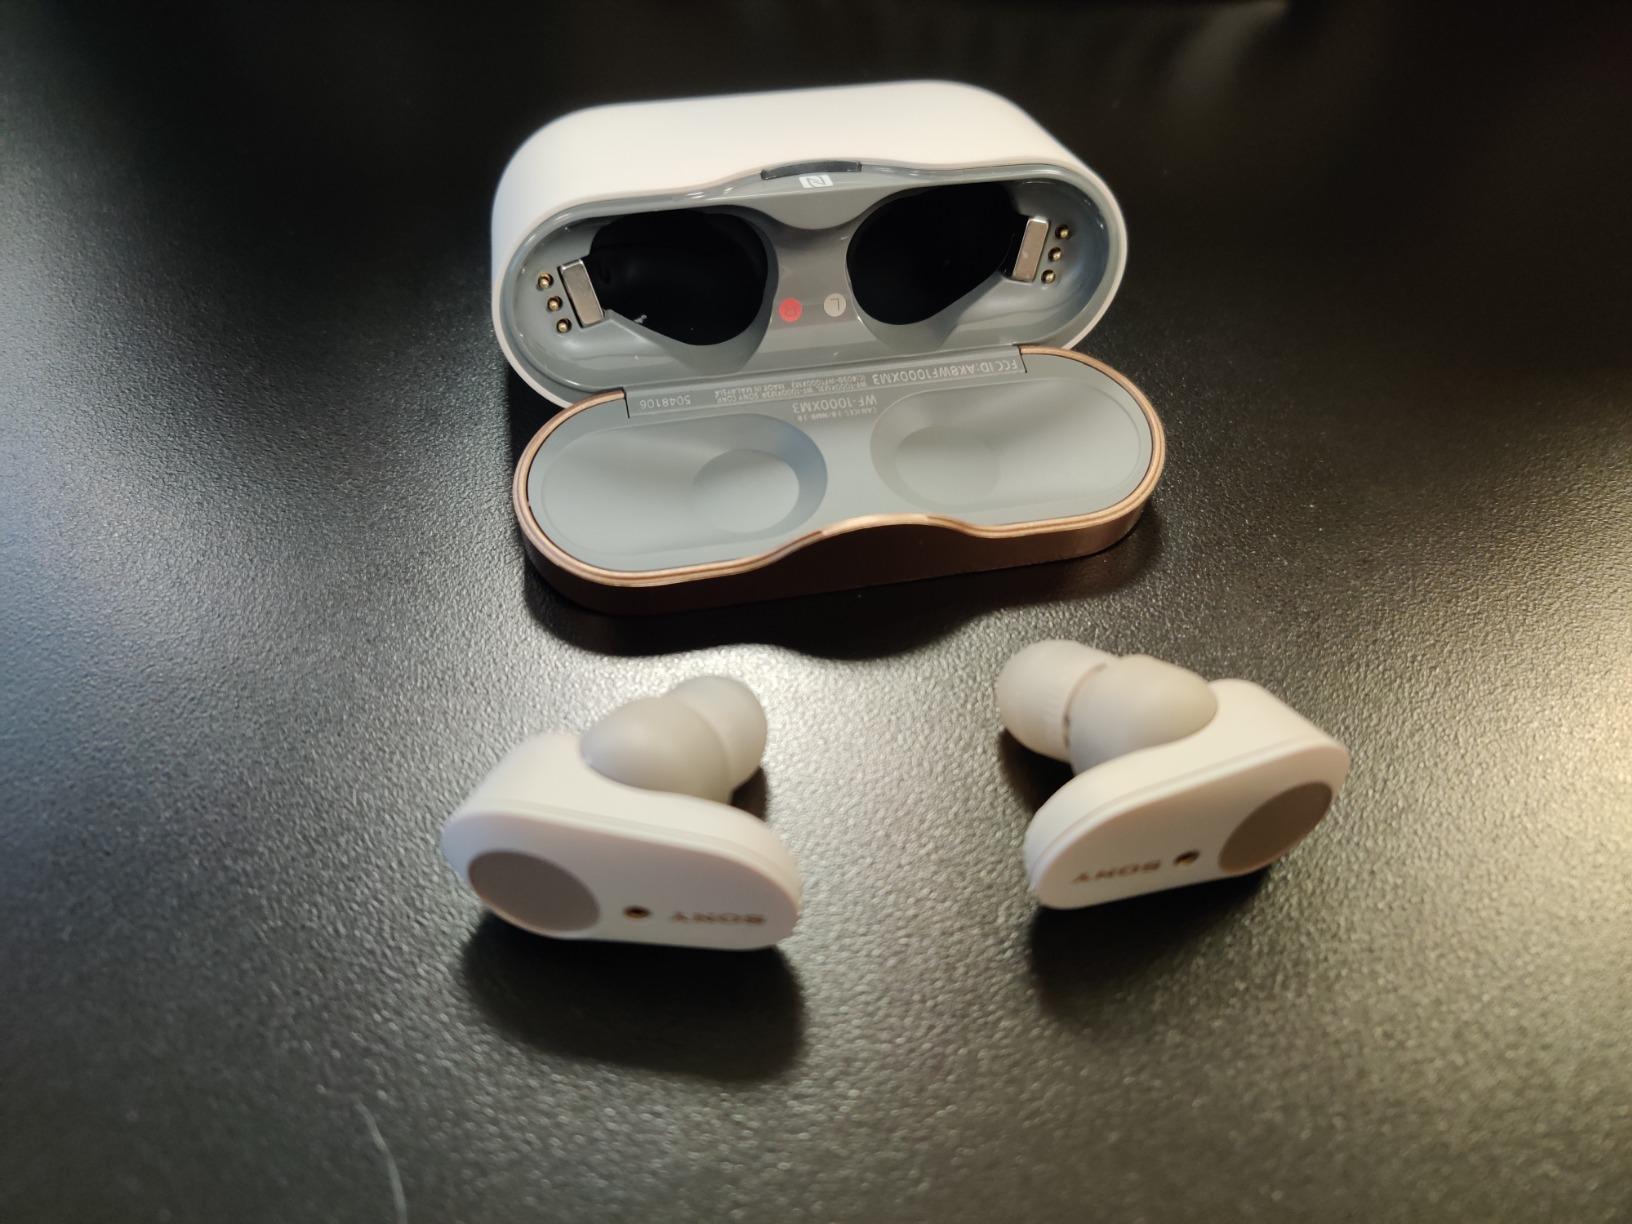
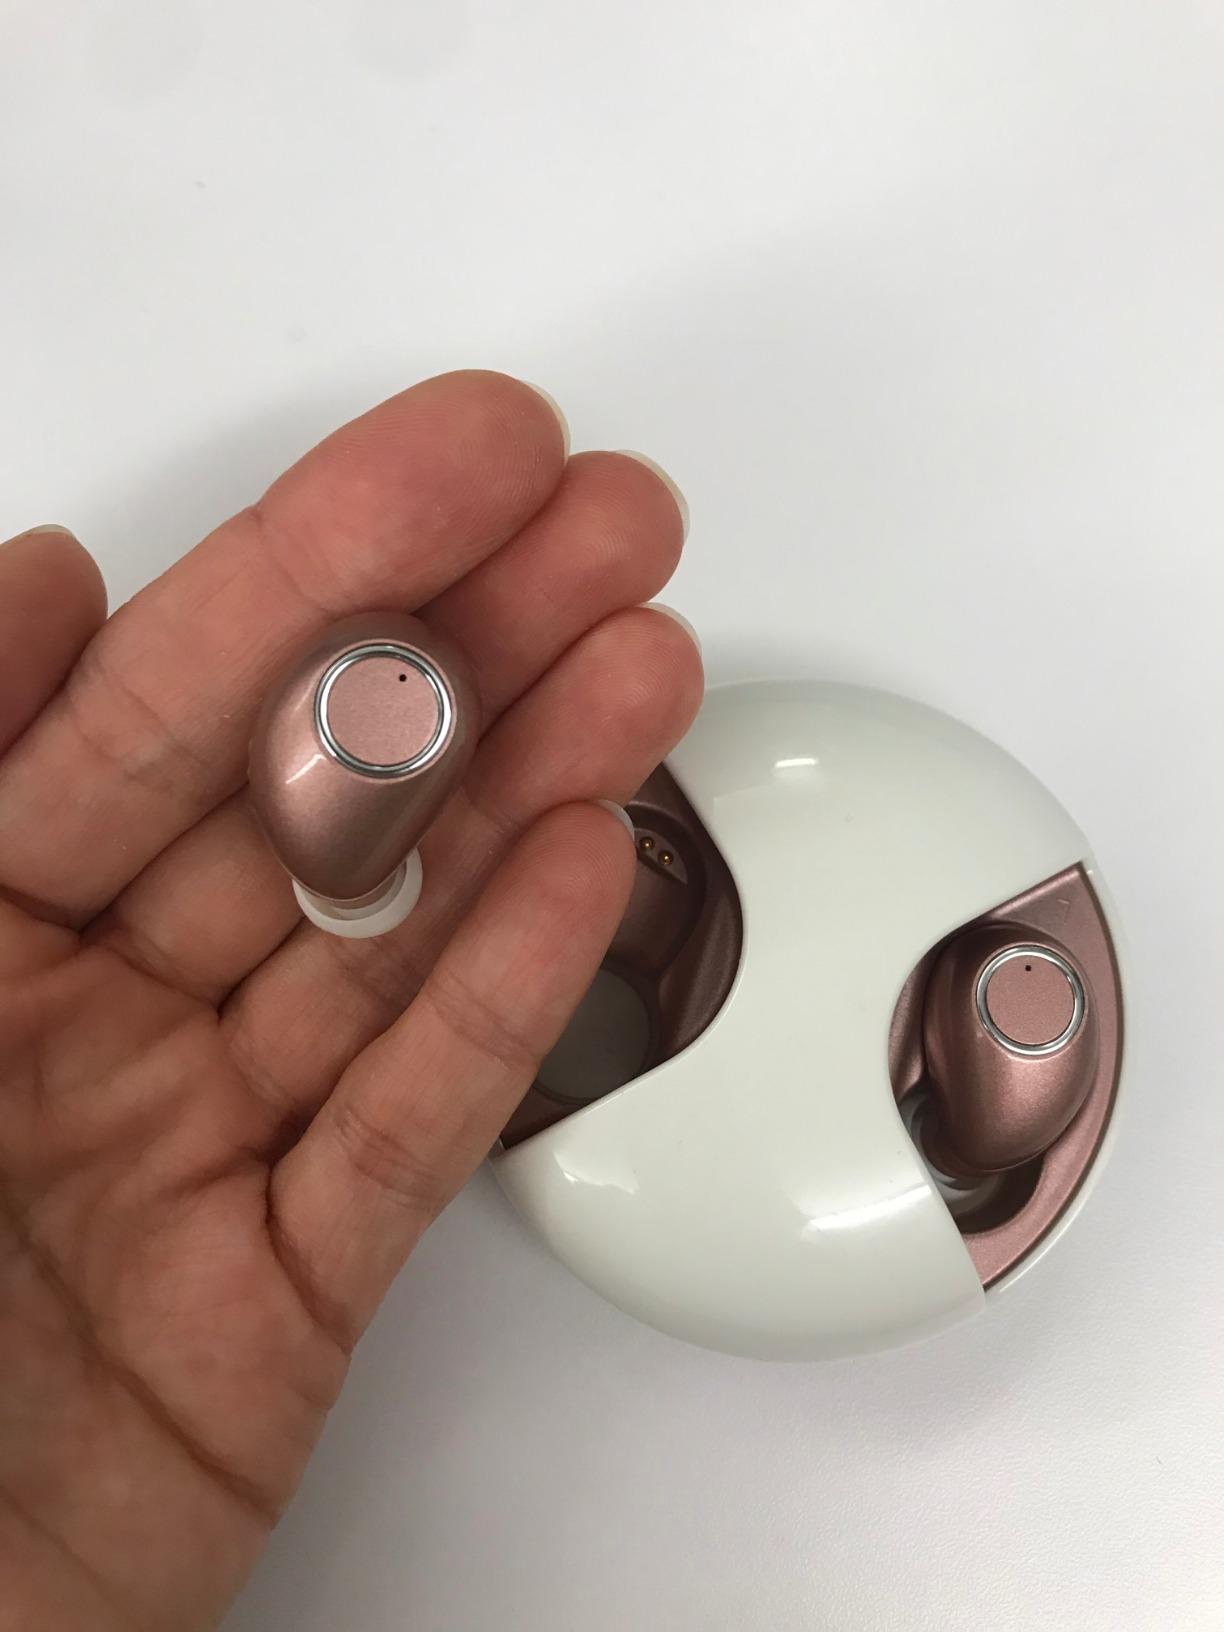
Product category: earbuds
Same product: no